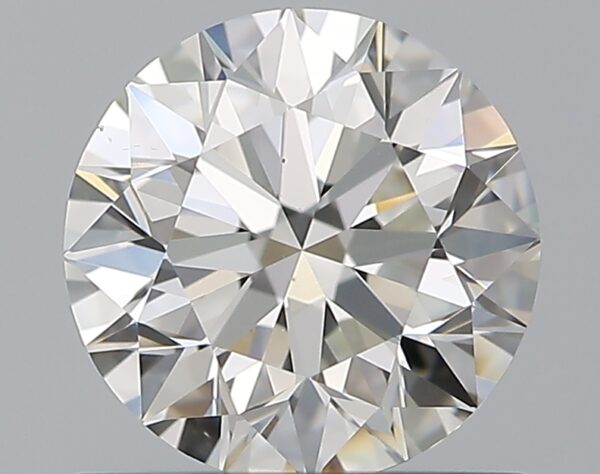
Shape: round
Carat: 0.9
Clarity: VS2
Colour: G
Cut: EX
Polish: EX
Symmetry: EX
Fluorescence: ST
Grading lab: GIA
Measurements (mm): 6.14 x 6.18 x 3.85